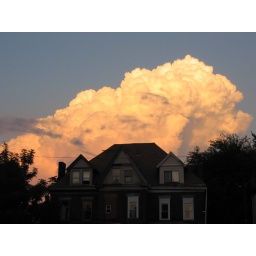
moments before the house was devoured by a cloud